Sam Petrevski-Seton

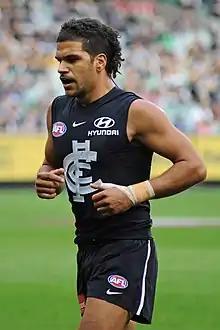
Petrevski-Seton playing for Carlton in April 2018

Samo Petrevski-Seton (born 19 February 1998) is a former professional Australian rules footballer who played for the Carlton Football Club and West Coast Eagles in the Australian Football League (AFL). He was drafted by with the sixth pick in the 2016 national draft, and made his debut for the club in round one of the 2017 season.